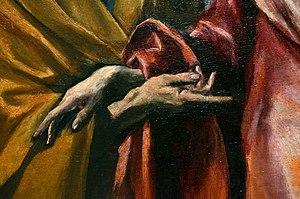
Saint Pierre et Saint Paul est un tableau peint par le Greco aux environs de 1595 qui est conservé à Barcelone par le Musée national d'Art de Catalogne. Il représente les apôtres saint Pierre et saint Paul et mesure 116 cm x 91,8 cm.